Hedyotis verticillaris

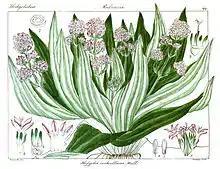

The species has been sometimes placed under the genus "Pleiocraterium" as "P. verticillare" along with the species, "P. plantaginifolium" (Arn.) Bremek. from Sri Lanka, "P. sumatranum" Bremek. and "P. gentianifolium" Bremek., both of Sumatra. Molecular phylogenetic studies however have found this genus to nest within other representatives of the genus "Hedyotis" giving little support for a separate genus.